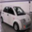
Label: automobile